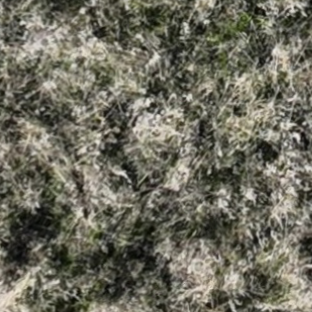
Month: october